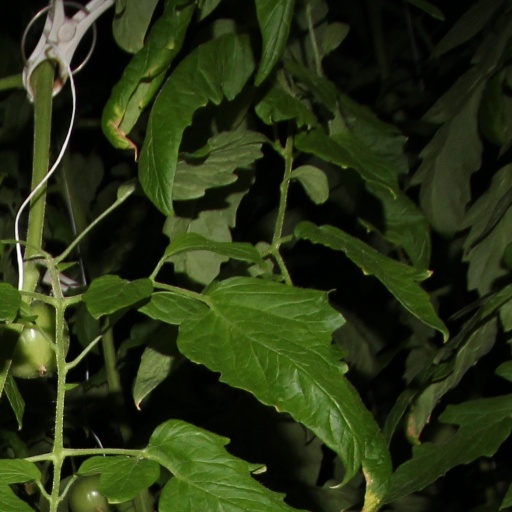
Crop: tomato